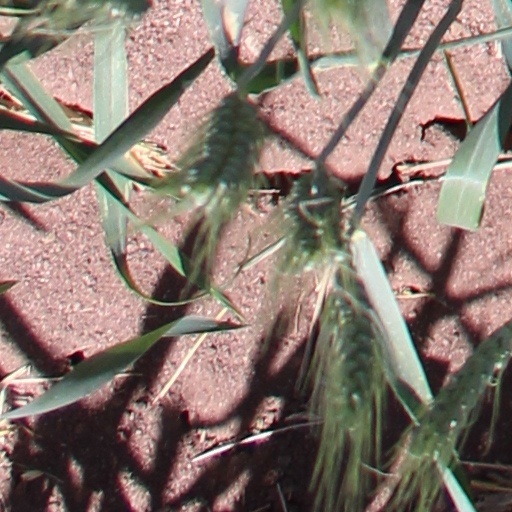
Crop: wheat